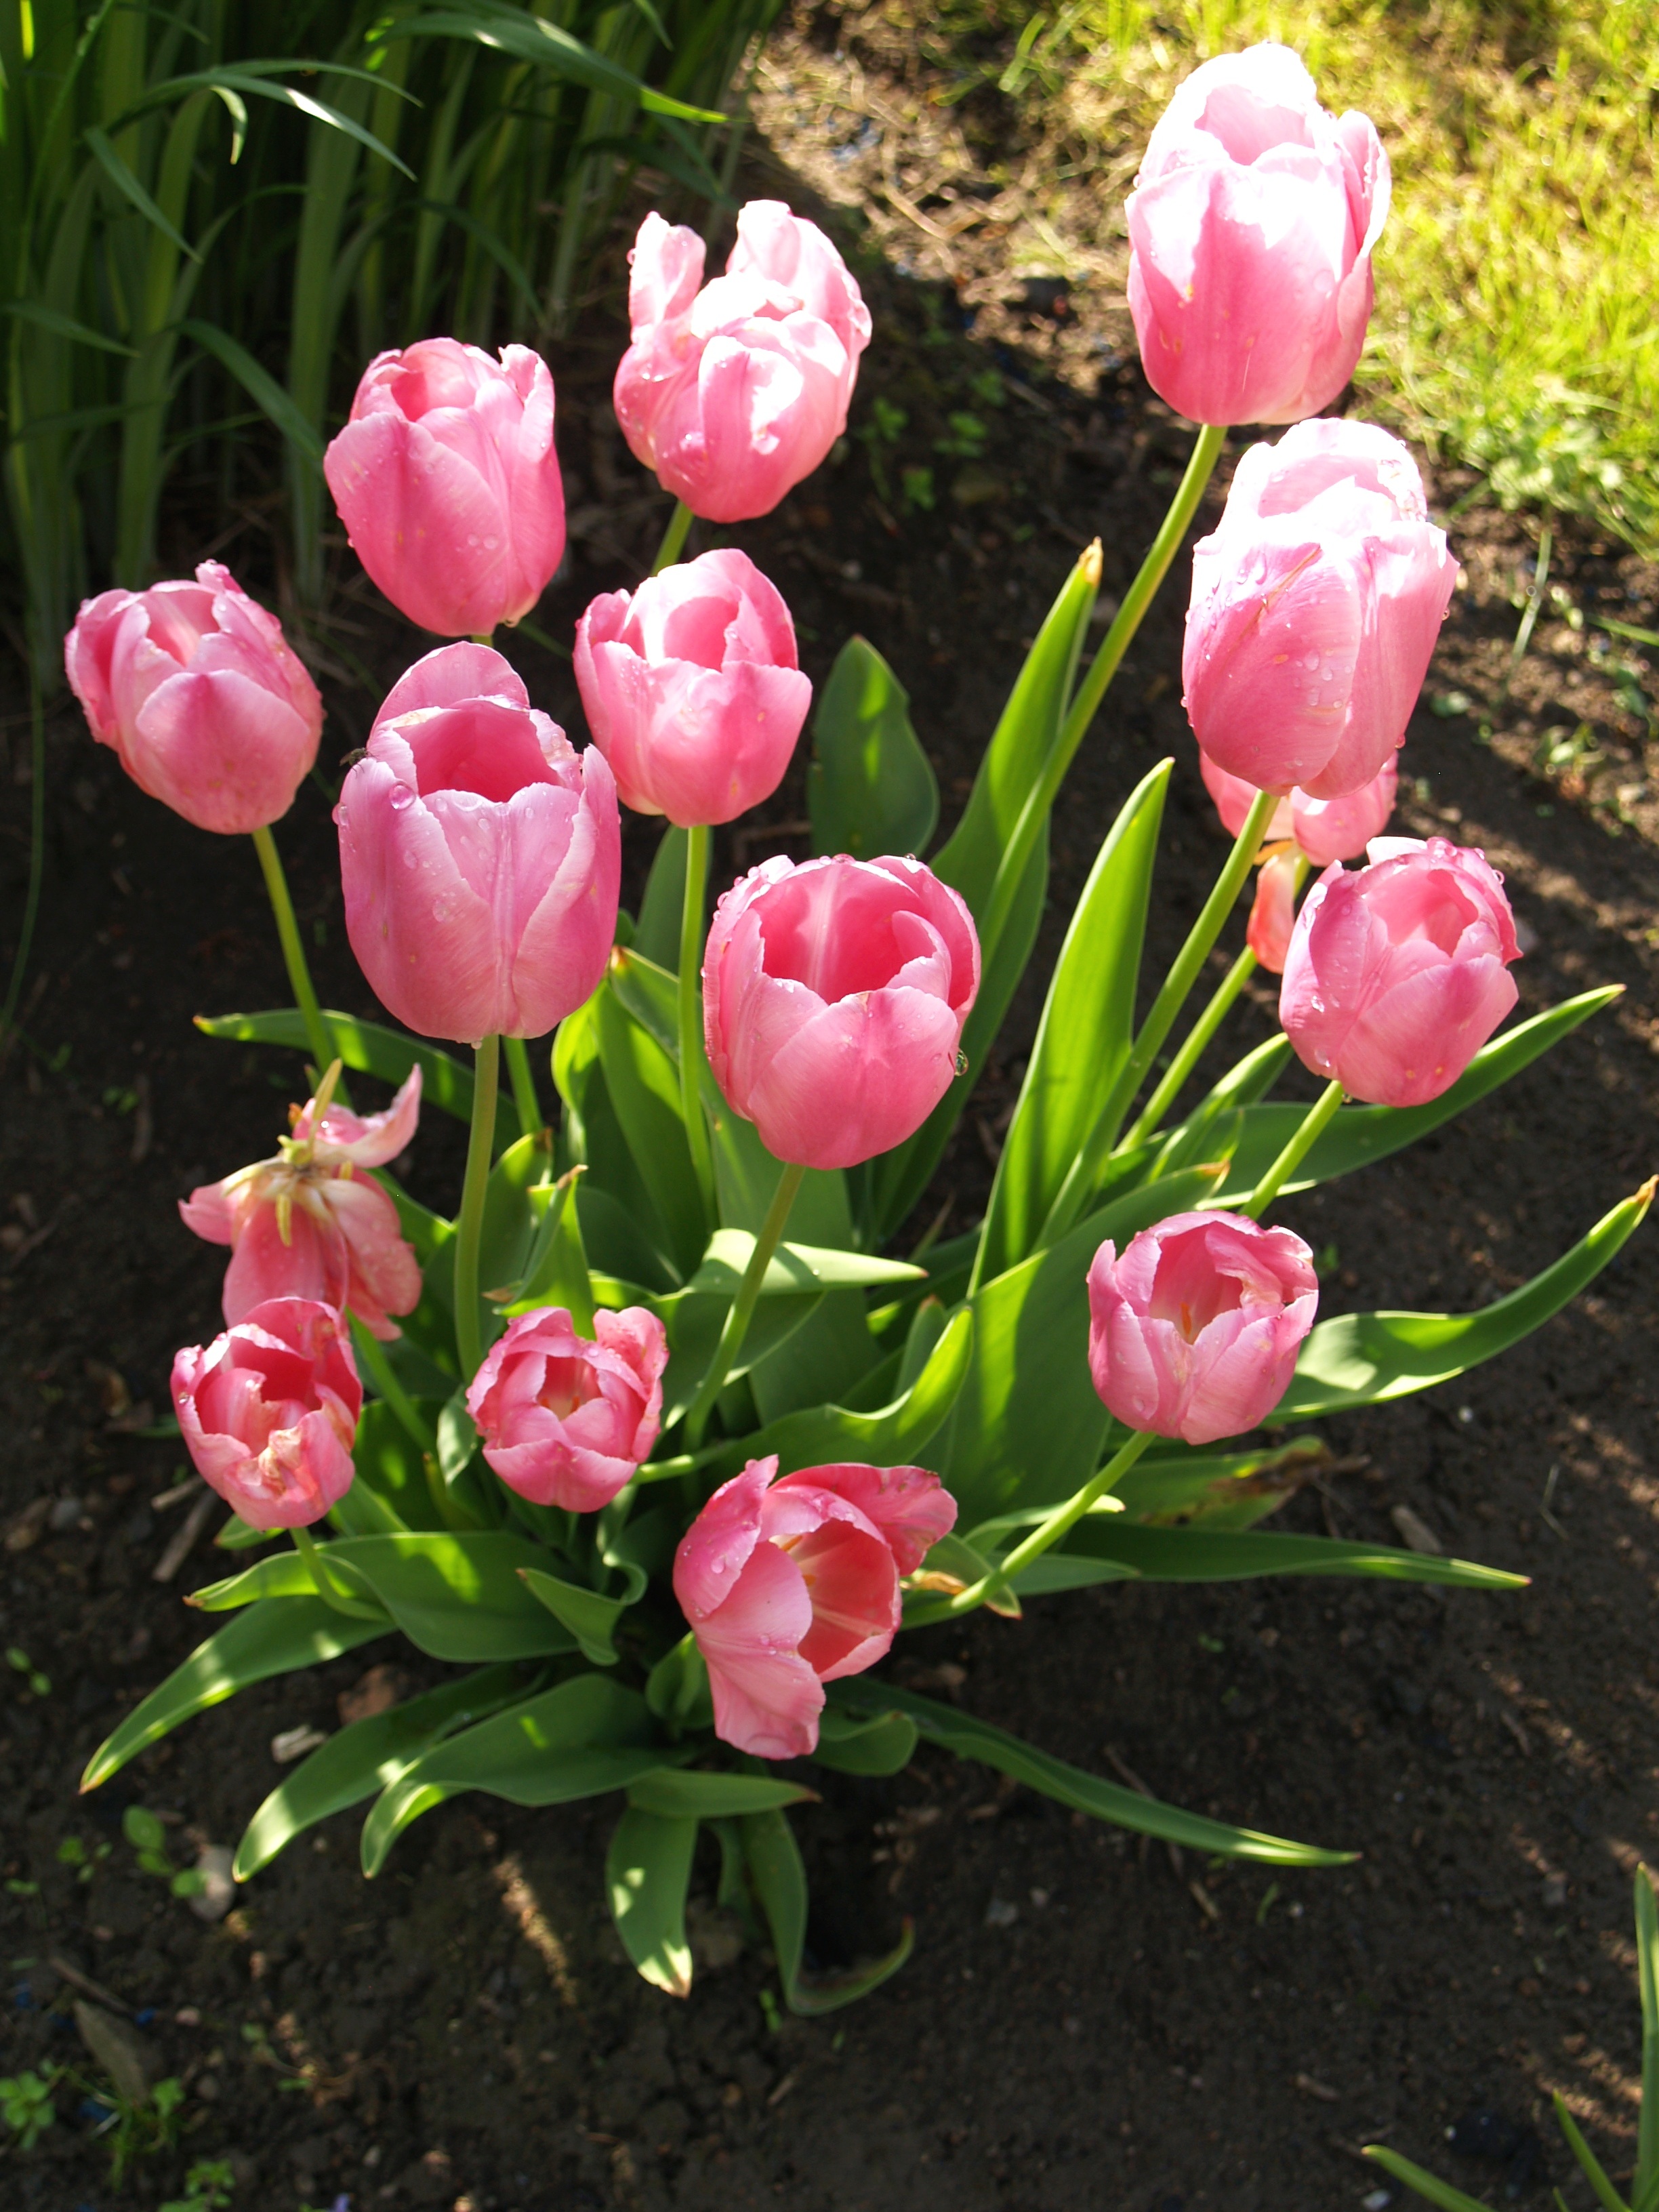
plant, flower, petal, tulip, bouquet, pink, bed, flowering plant, lily family, land plant